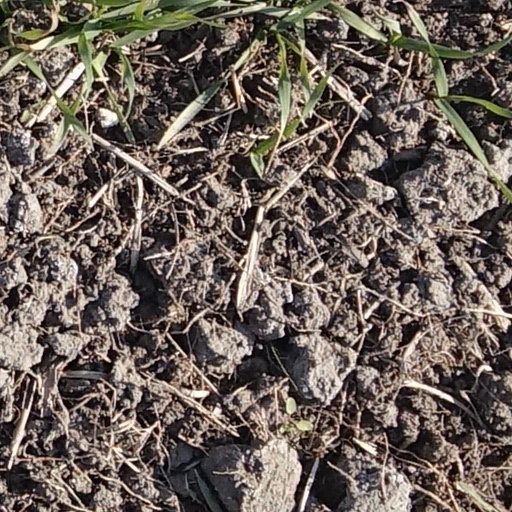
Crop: wheat